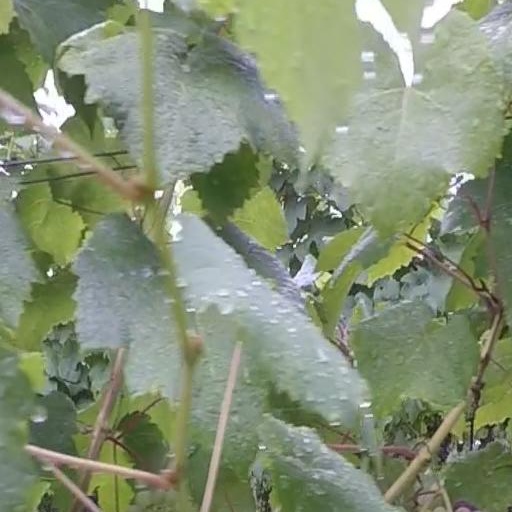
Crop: grape